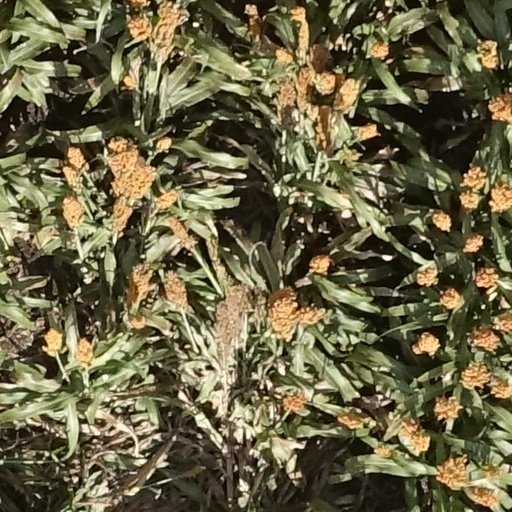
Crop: sorghum